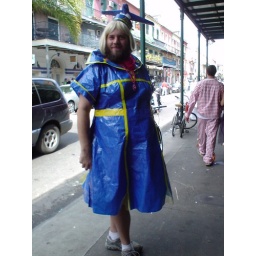
Dave Cash, in blue tarp dress glory.